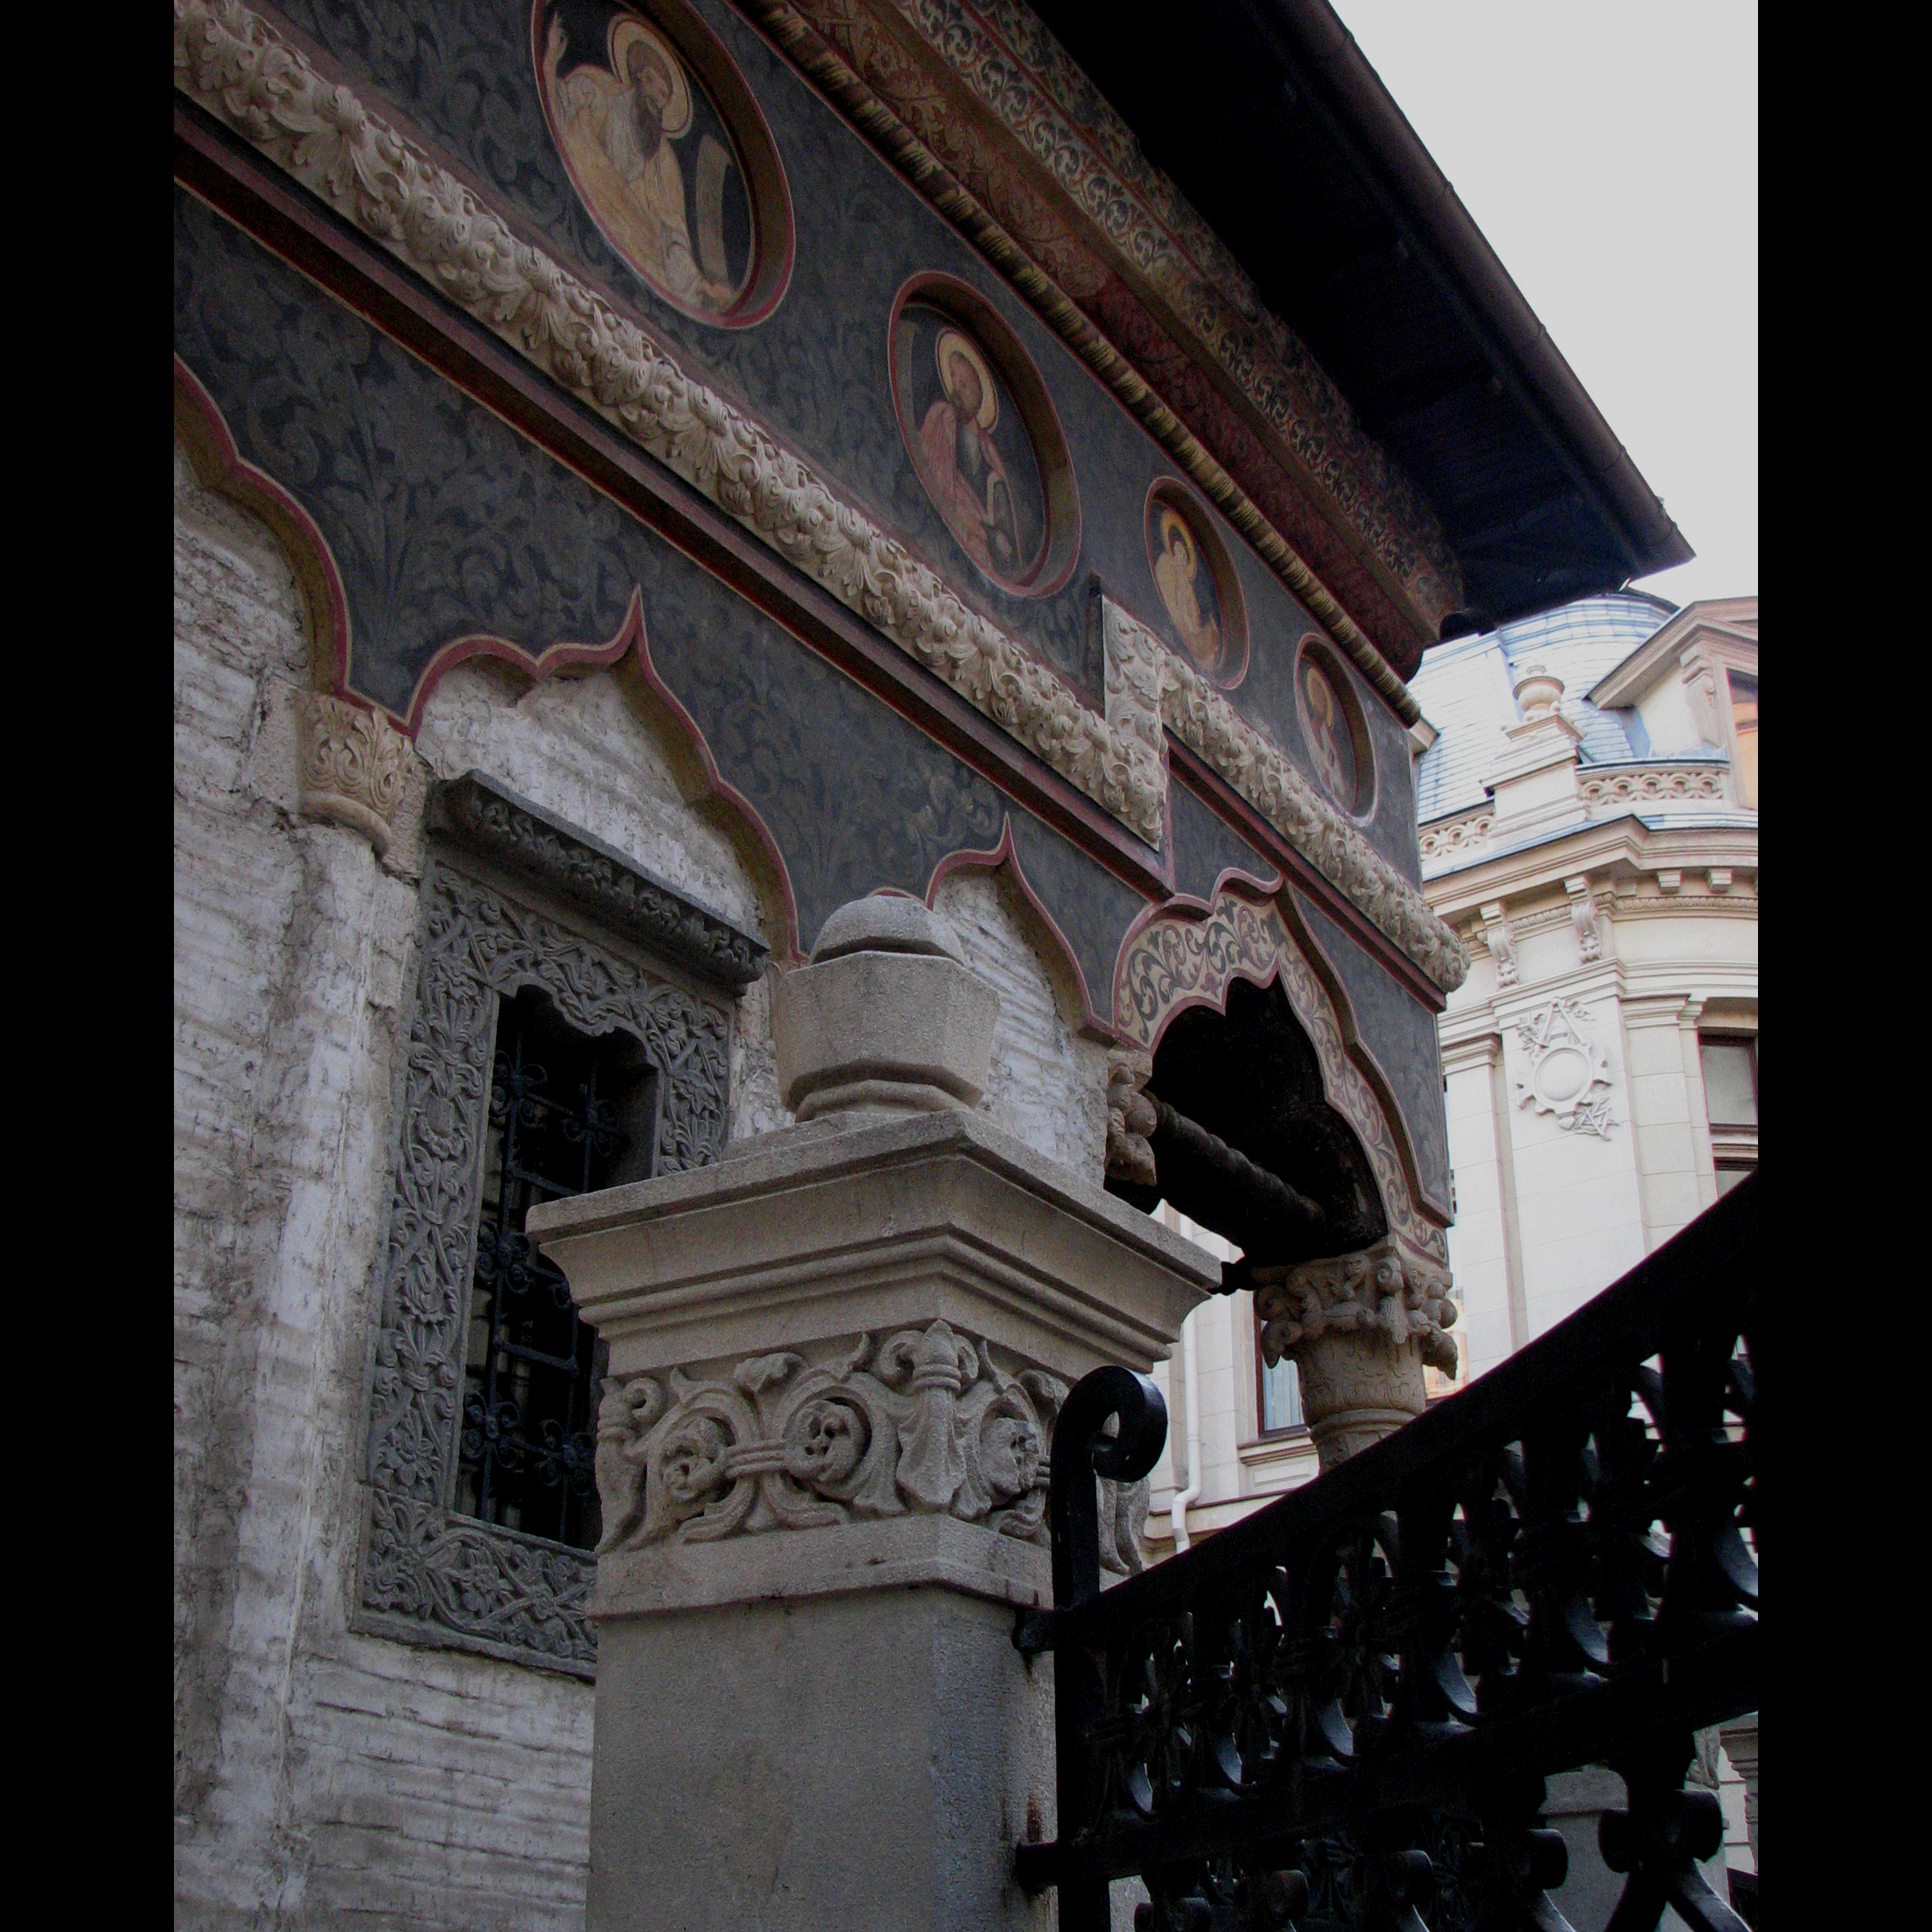
architecture, photography, building, photo, europe, statue, religion, facade, church, christian, place of worship, photos, religious, de, temple, monastery, churches, fotografie, christianity, romana, orthodox, eastern, romania, bucharest, convent, bor, biserica, arhitectura, orthodoxy, romanian, ortodoxa, ortodox, manastirea, manastire, ortodoxia, ortodoxie, ecclesiastical, bisericeasc, cladire, edificiu, bucuresti, centrulvechi, lipscani, stavro, stavropoleos, brancovenesc, 1724, cre tinism, cre tin, ancient history